Fremont Troll

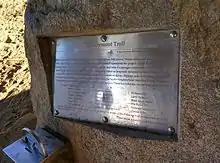
Plaque for the sculpture

In 1990, the Fremont Arts Council launched an art competition for the area under the bridge with the intent to construct hostile architecture to deter the presence of "rodents, mattresses, beer cans, [and] guys sleeping" there, believing that the solution to the issue was "having a piece of art" instead. The piece, built later that same year, easily won the competition, and was meant to become a cultural icon of the city from its conception. The vote in favor of the "funky" troll was also motivated of concerns about increased development in Fremont, including numerous large apartment buildings and an office park, urbanizing the largely residential neighborhood.